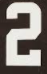
Number: 2